Answer in natural language. How many Paintings are visible in the scene? Choose between the following options: 1, 3, 4, 0 or 2
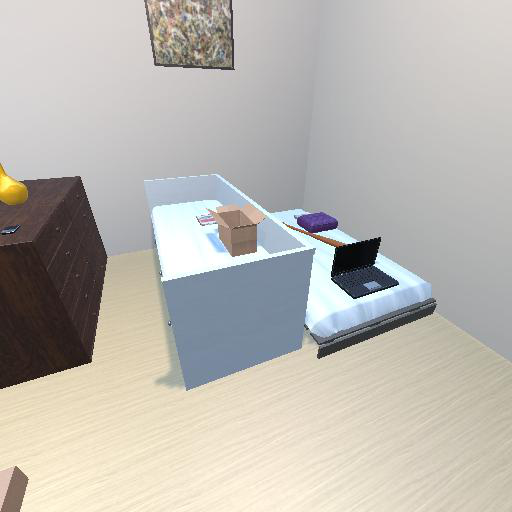
<answer>1</answer>